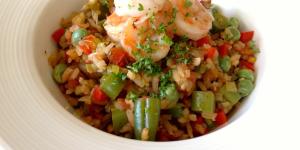
arroz con camarones estilo colombiano